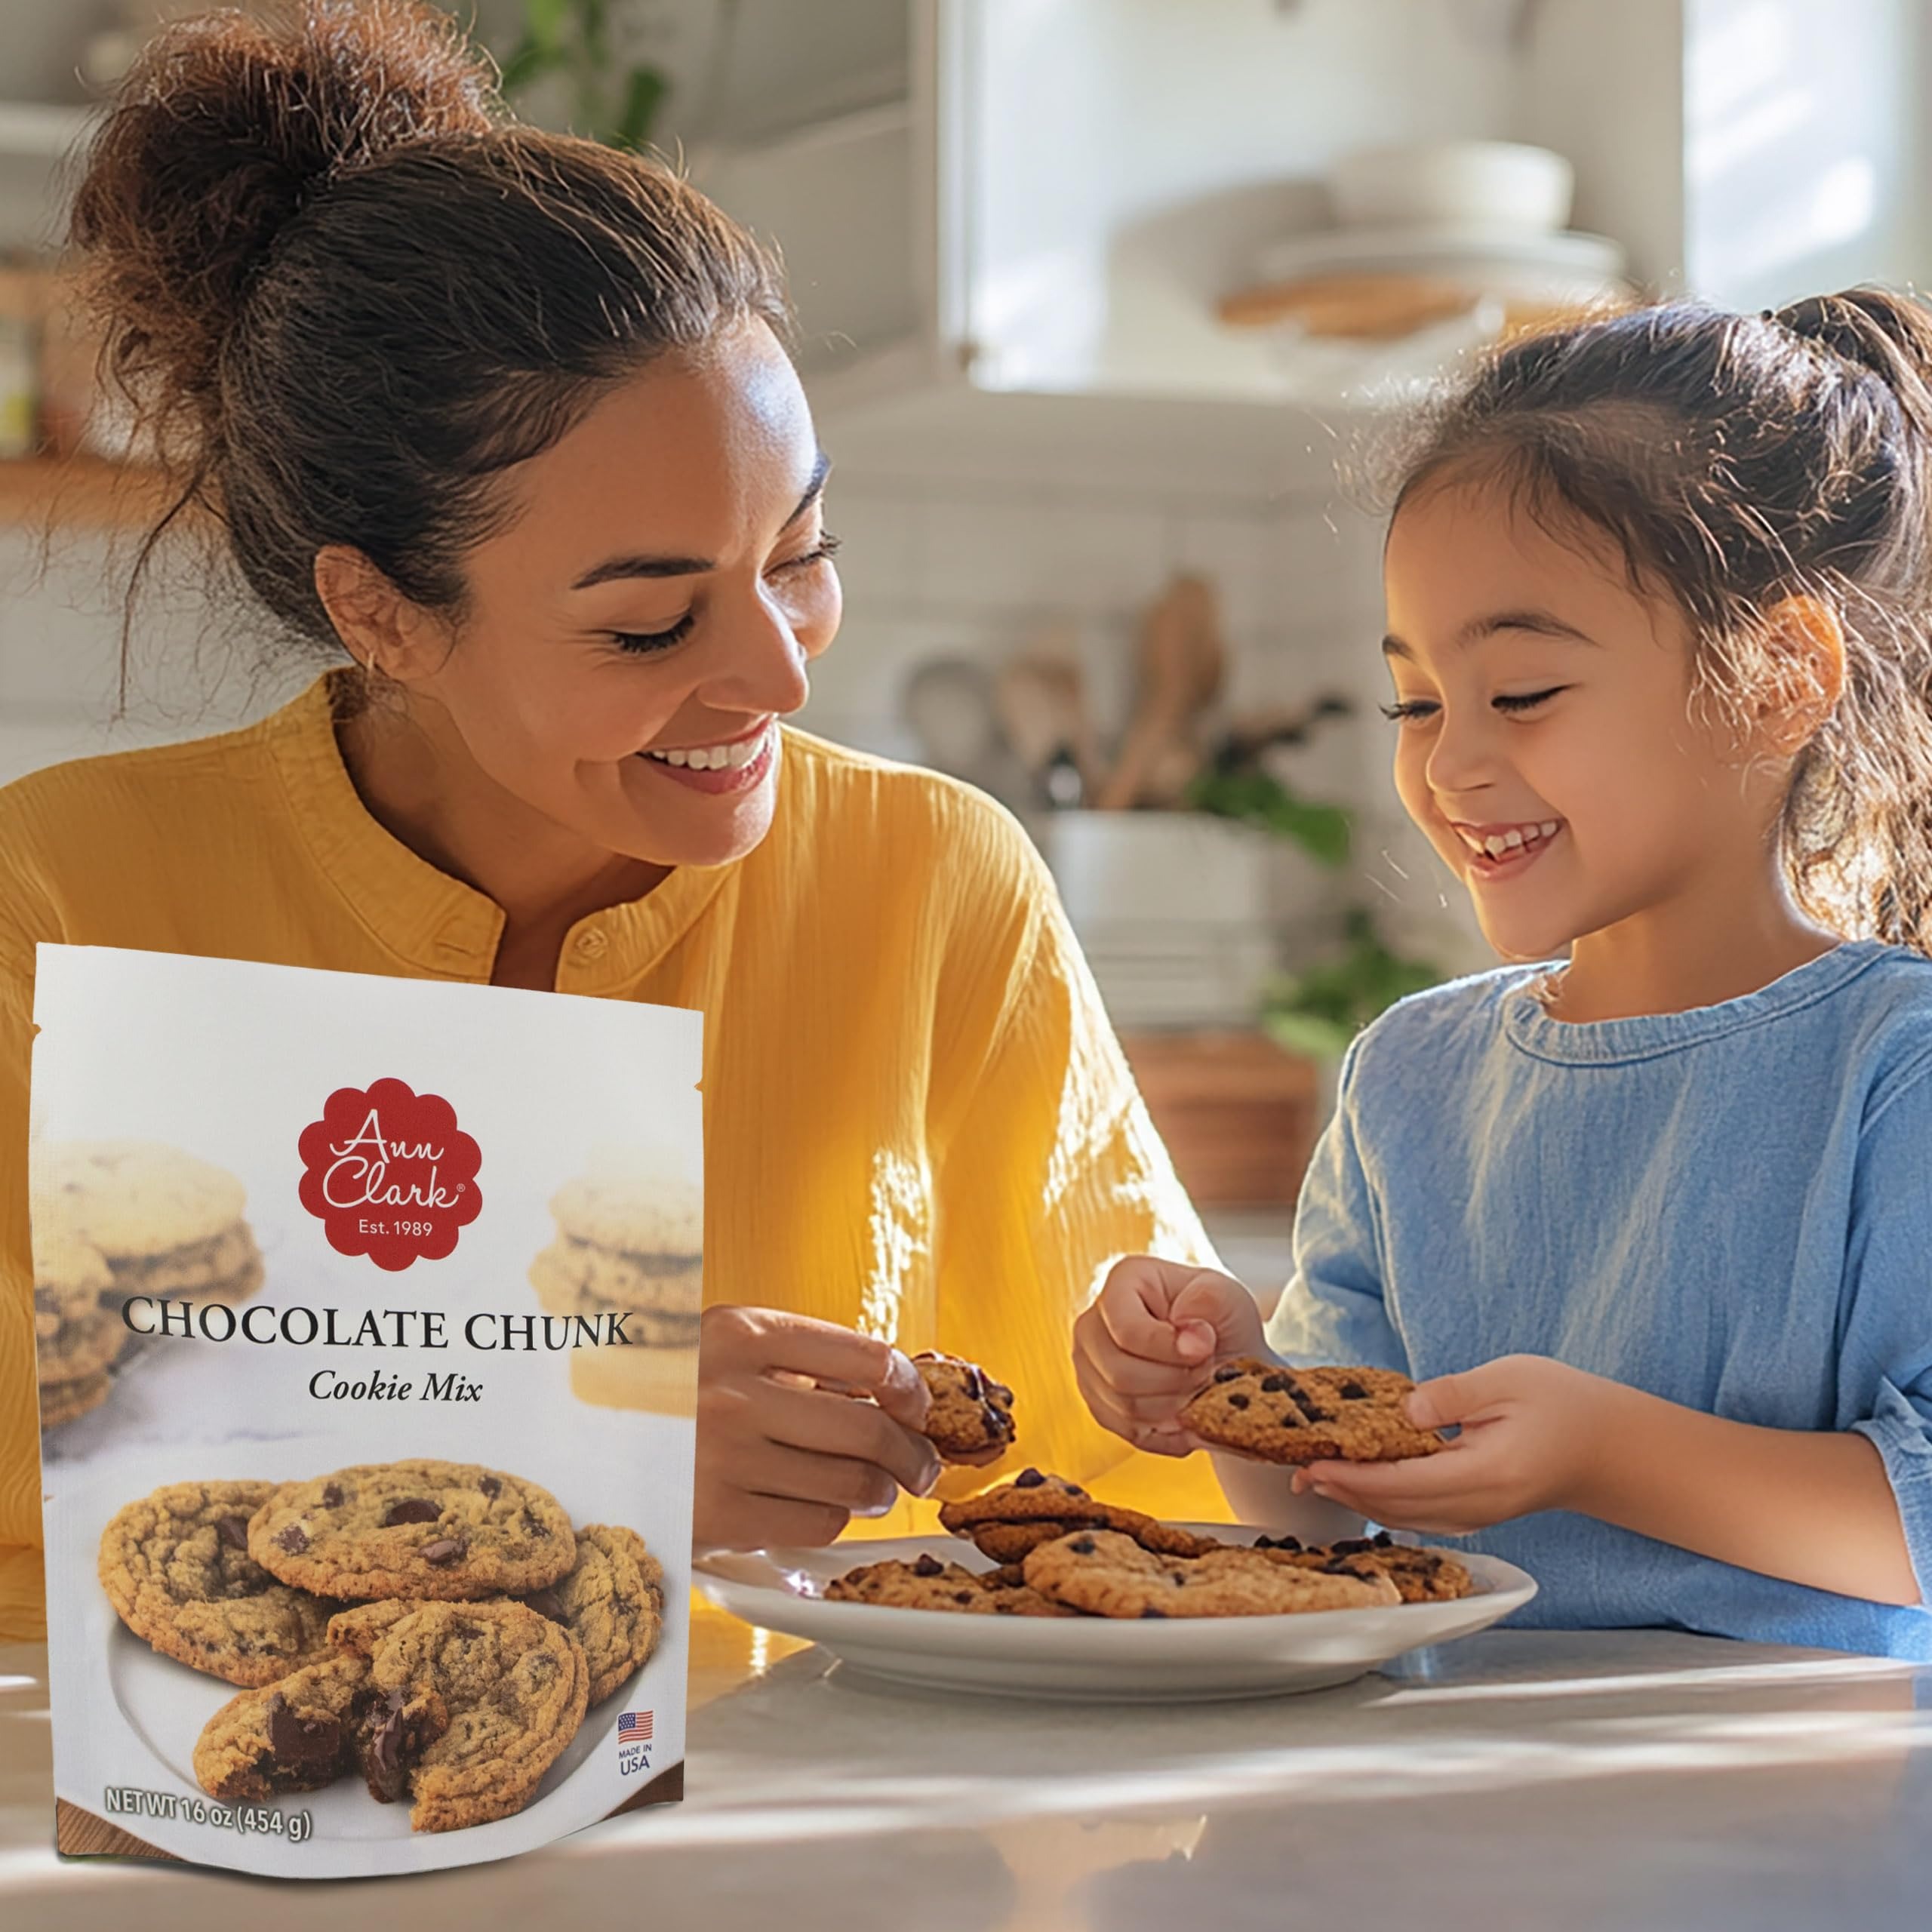
Item Name: Ann Clark Chocolate Chunk Cookie Mix
Bullet Point 1: Effortlessly Gourmet: Bake soft, gooey chocolate chip cookies that taste like they’re fresh from a bakery in the comfort of your kitchen.
Bullet Point 2: Irresistible Every Time: Consistently achieve that perfect balance of a chewy center and crispy edges with every batch.
Bullet Point 3: Bring People Together: Nothing unites family and friends like the smell and taste of freshly baked chocolate chip cookies—create shared memories with every bite.
Bullet Point 4: Gourmet Ingredients: Made with indulgent, melt-in-your-mouth chocolate chips and the finest ingredients for a truly decadent treat.
Bullet Point 5: Ann Clark Mission: Uncompromisingly Best Quality, that Tastes Amazingly Good. Ann Clark gourmet baking essentials weave tradition and innovation seamlessly for culinary delights you’ll be proud to serve.
Product Description: Indulge in the ultimate comfort food with Ann Clark Gourmet Chocolate Chip Cookie Mix. Make irresistible, bakery-style cookies at home with the convenience of our gourmet mix. Packed with premium, melt-in-your-mouth chocolate chips and a rich, buttery dough, each batch delivers that perfect balance of chewy centers and crispy edges. Whether you're whipping them up for a special occasion or a cozy night in, this easy-to-use mix makes every bite taste like it came straight from a gourmet kitchen. Create shared memories without the stress or mess with Ann Clark Gourmet Chocolate Chip Cookie Mix.
Value: 16.0
Unit: Ounce

Price: 9.99